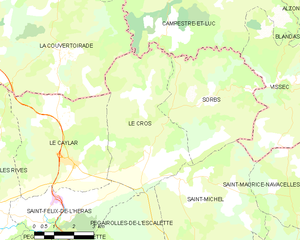
Carte de la commune française de code INSEE 34091 - Le Cros
Le Cros est une commune française située dans le département de l'Hérault en région Occitanie.